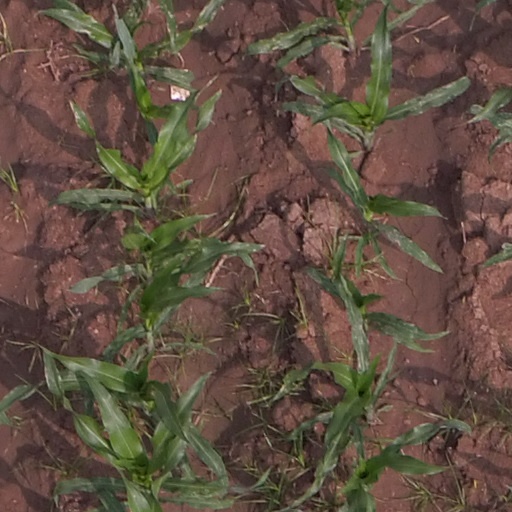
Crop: maize; corn